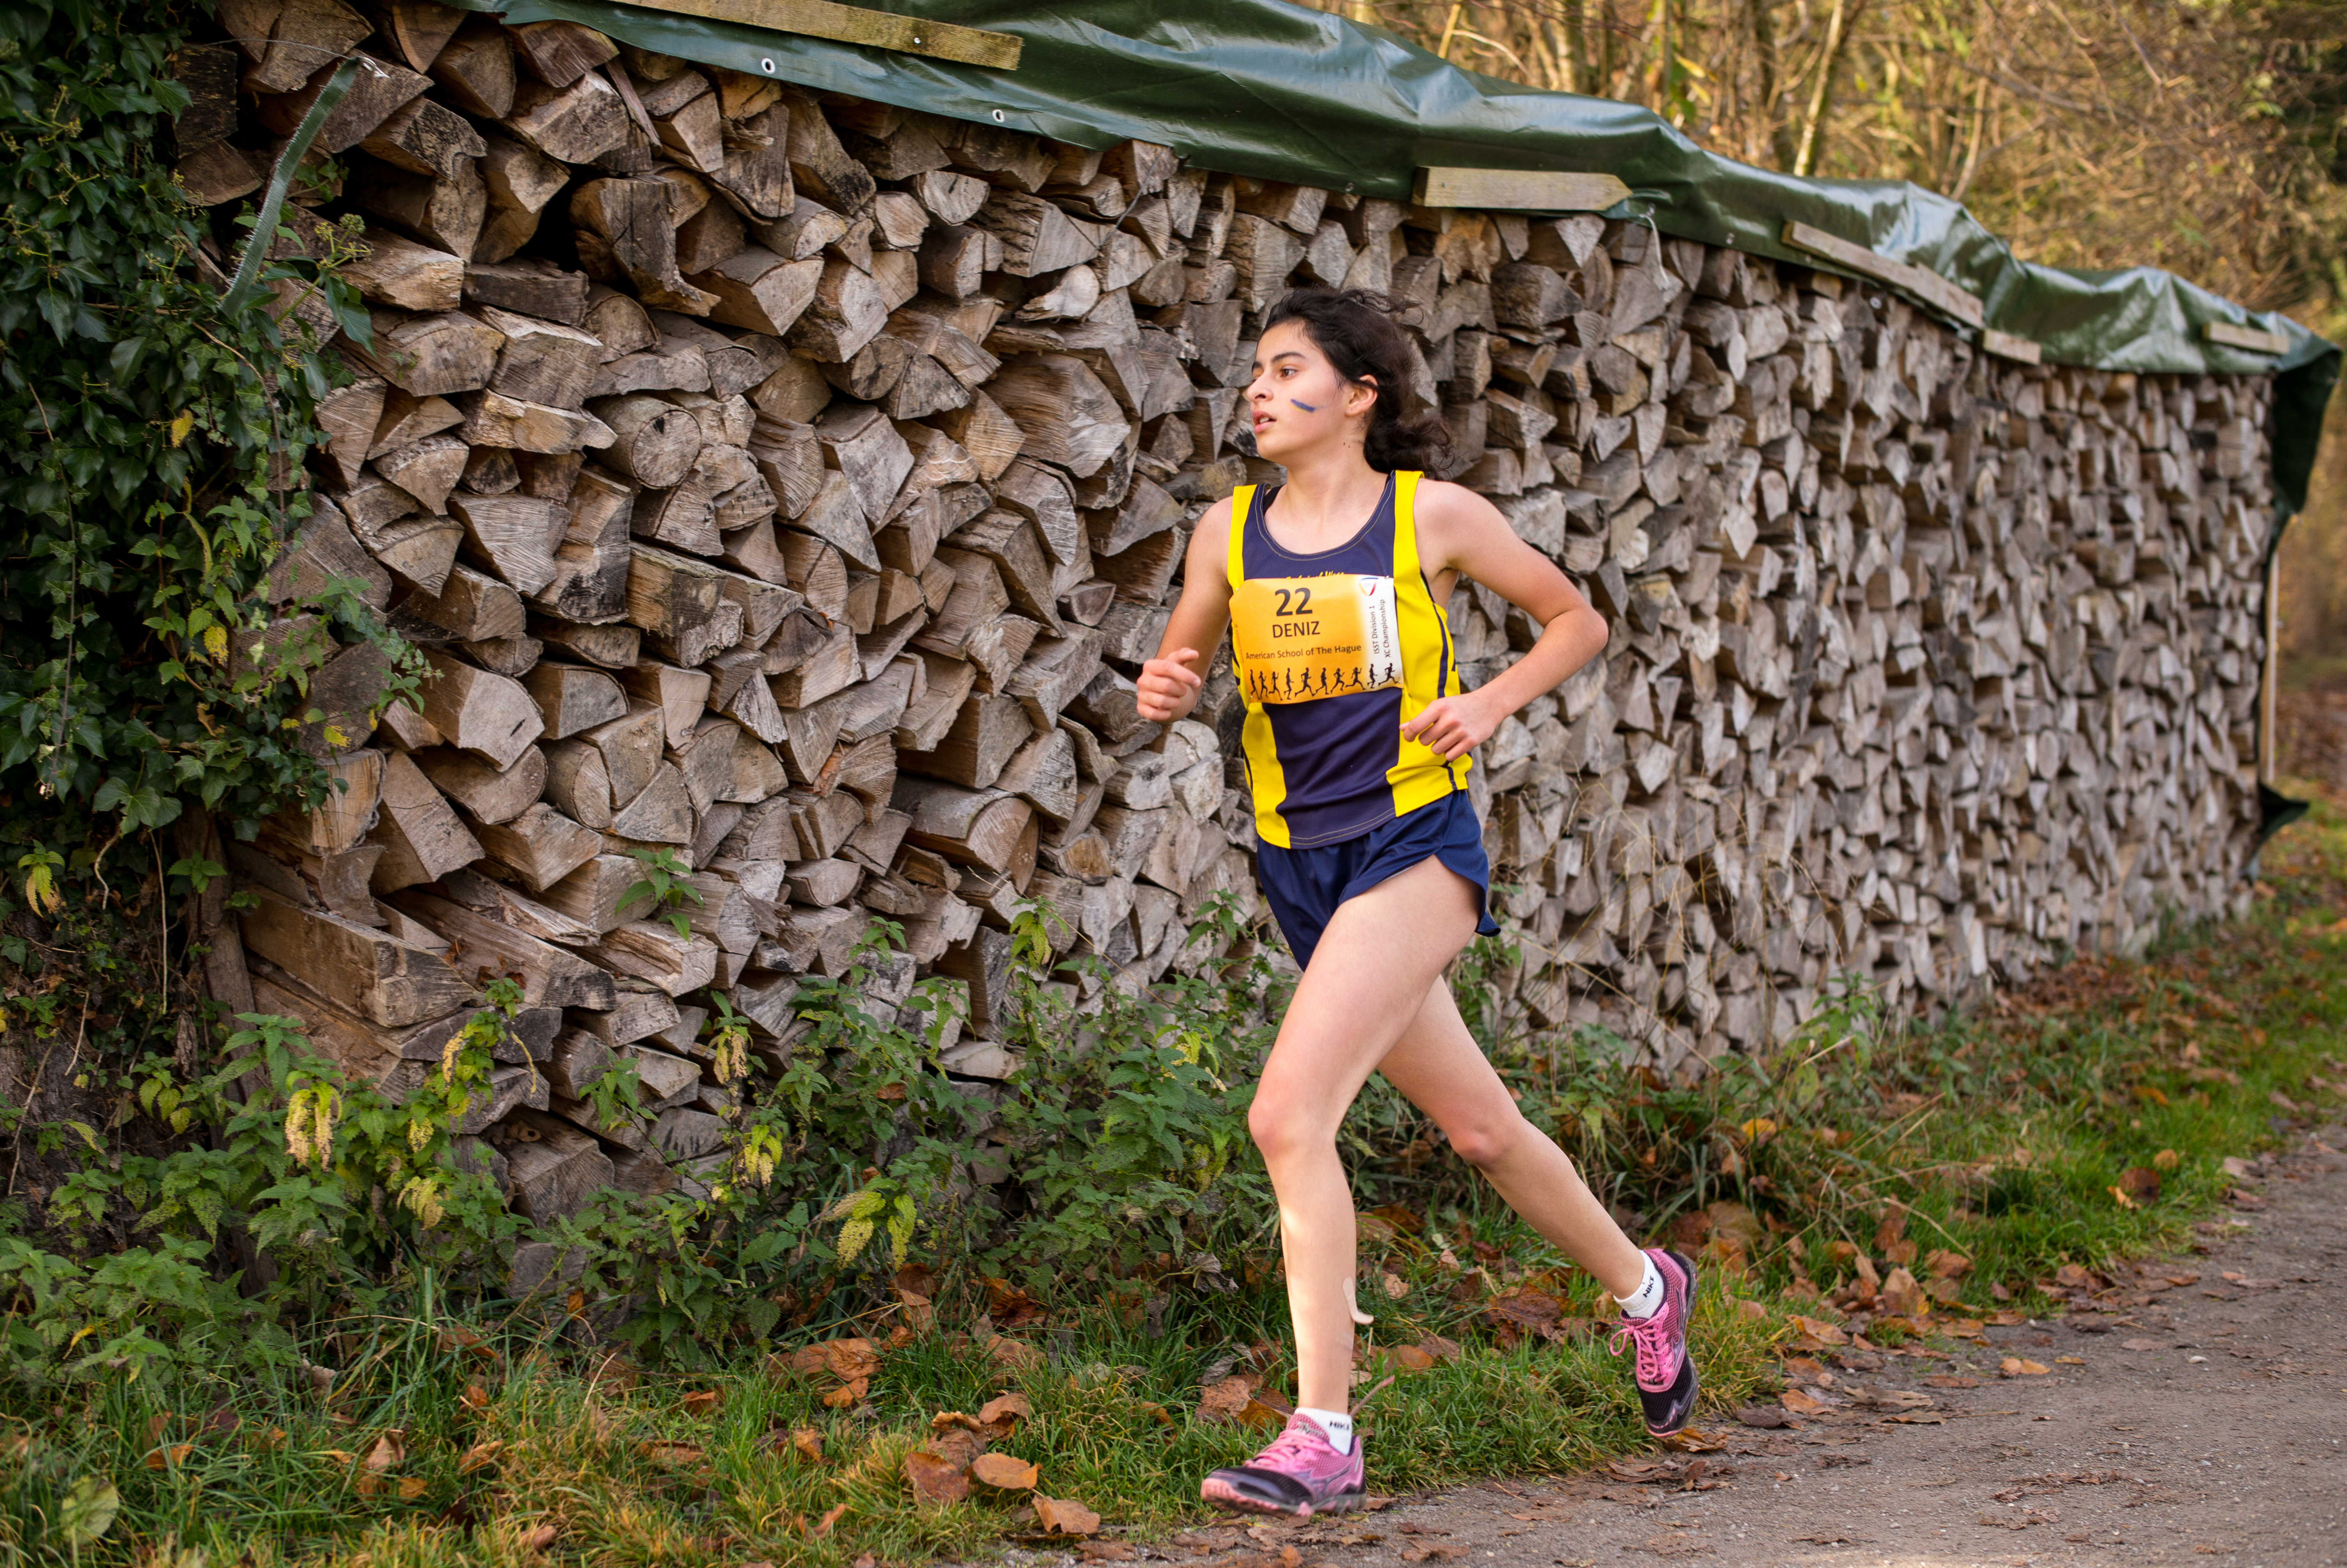
person, trail, running, run, country, recreation, europe, jogging, runner, cross, ash, 2015, race, hague, girls, m, american, team, sports, 50, switzerland, school, zurich, runners, endurance, junior, leica, 240, summilux, varsity, athletics, meet, isst, tournament, xc, physical exercise, outdoor recreation, human action, individual sports, endurance sports, ultramarathon, duathlon, long distance running